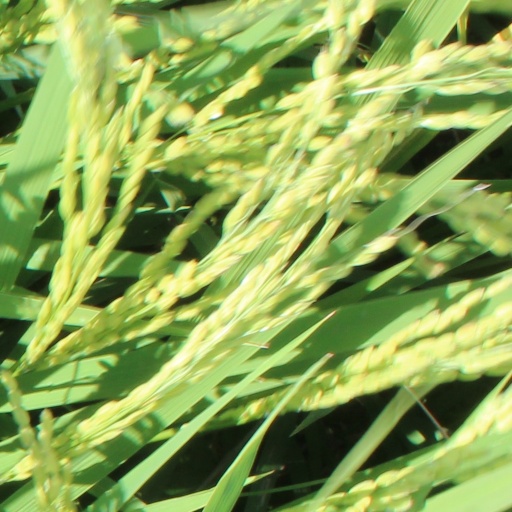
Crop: rice